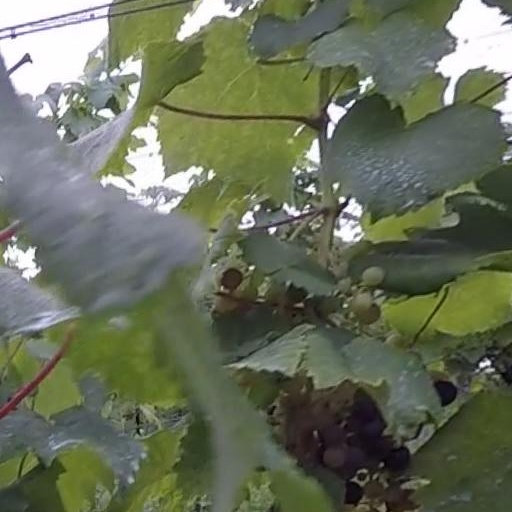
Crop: grape